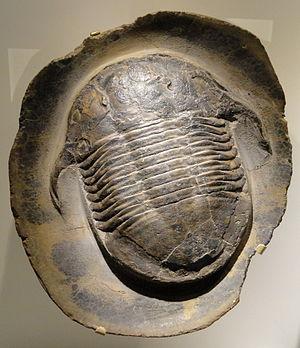
La formation des argiles de Fezouata est une formation géologique à dominante argileuse datant de l'Ordovicien inférieur Trémadocien terminal, Cette formation affleure dans la région de Drâa-Tafilalet dans la province de Zagora, dans le sud-est du Maroc. La durée du dépôt des argiles est estimée à près de 2 Ma (millions d'années).